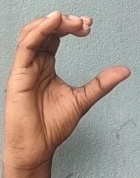
ASL sign: C